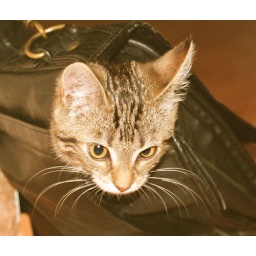
cat in a bag